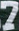
Number: 7